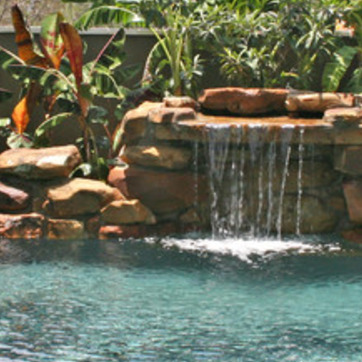
Material: stone